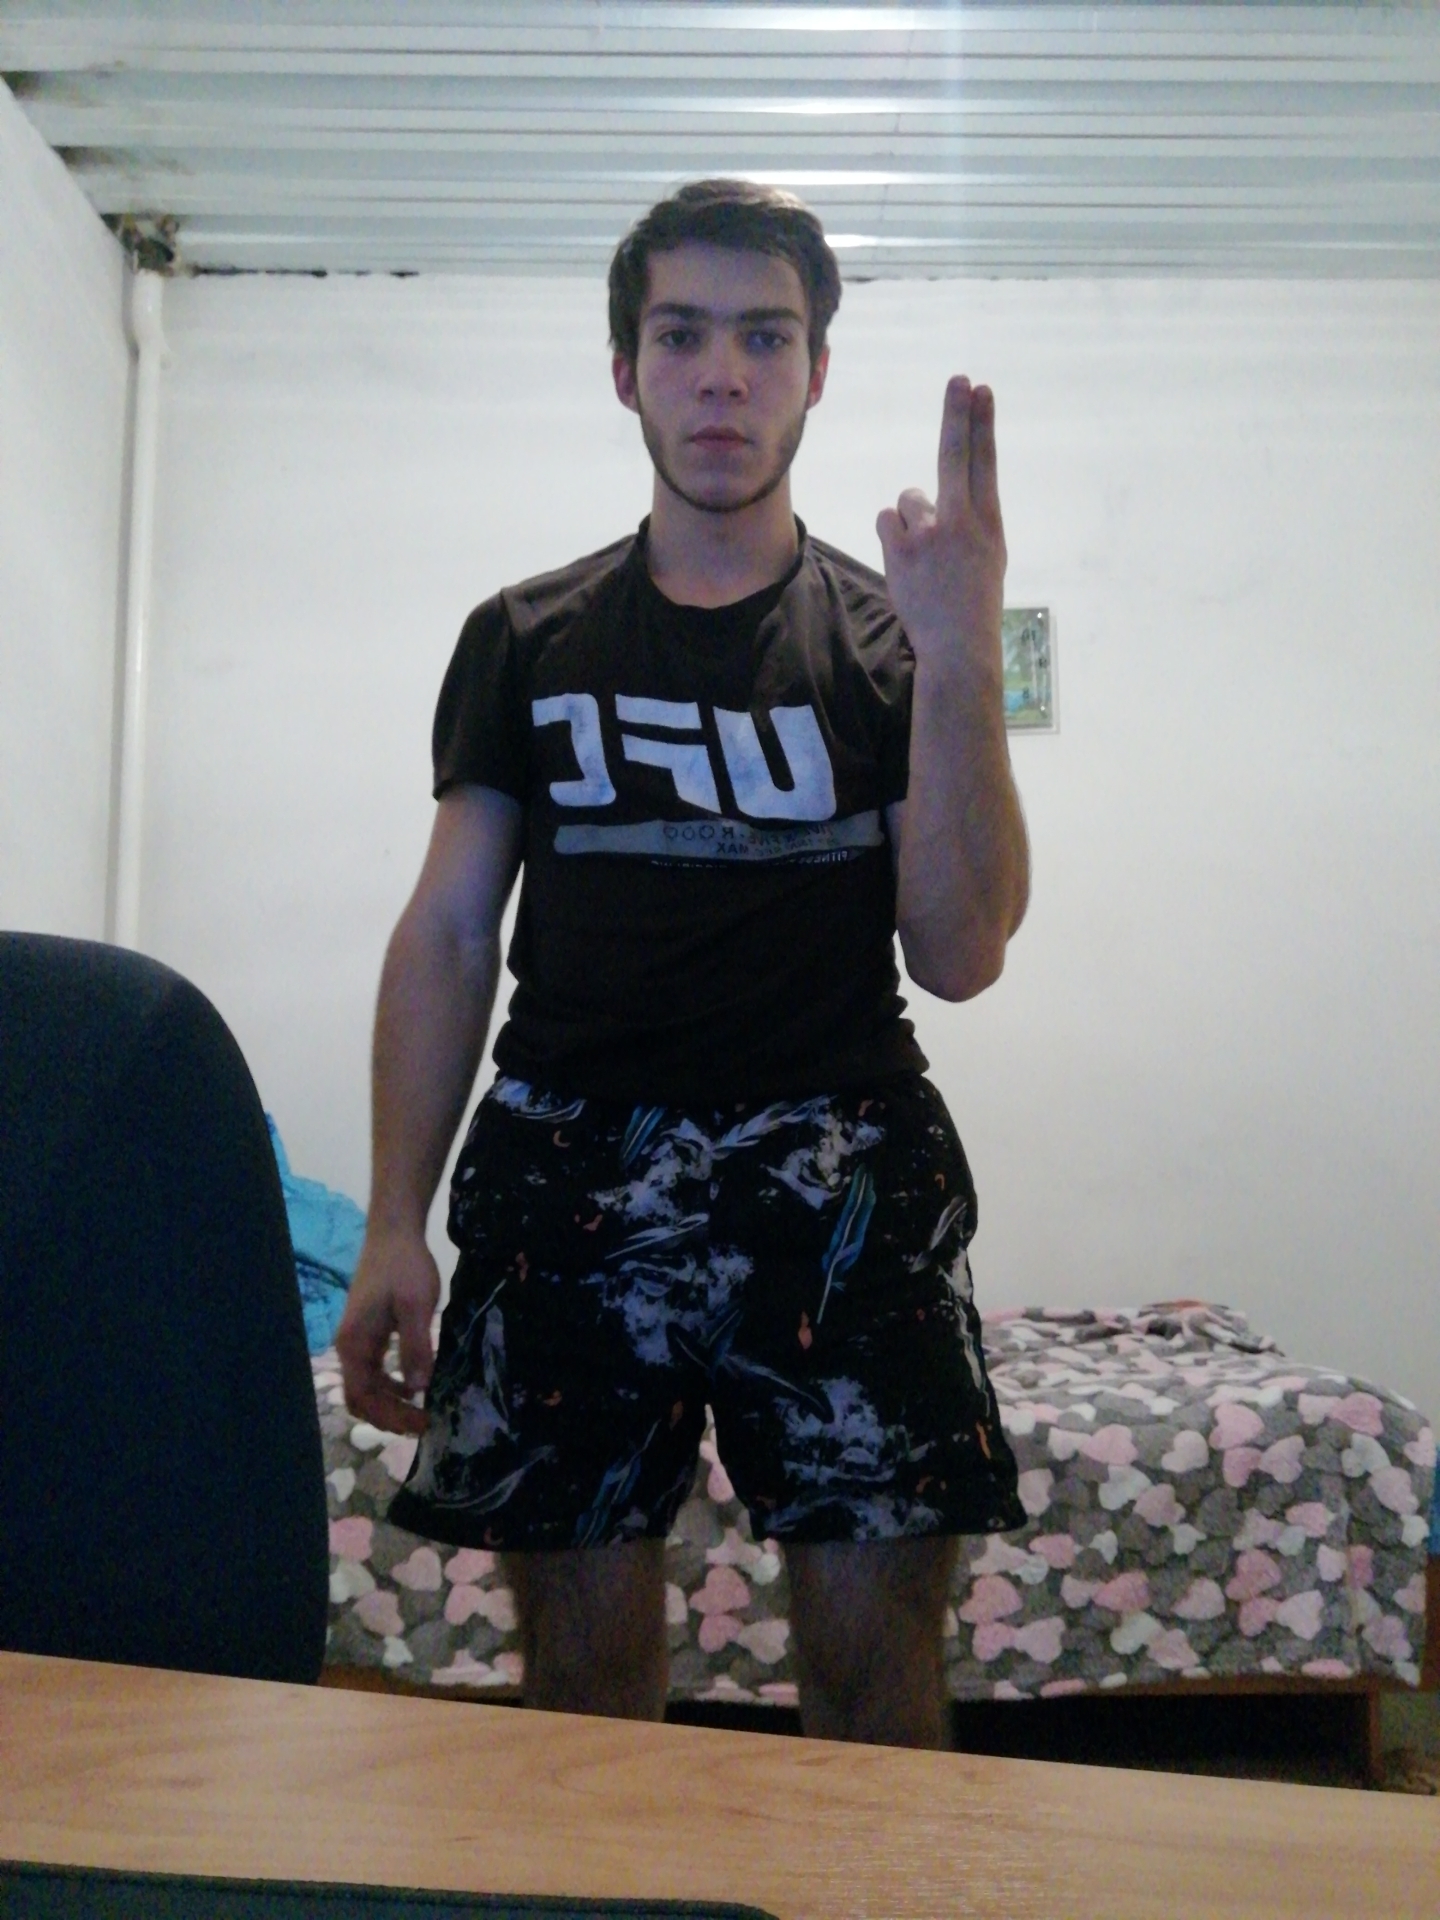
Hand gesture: two_up_inverted